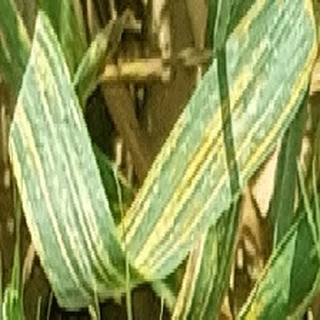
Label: wheat_yellow_rust